August Bebel

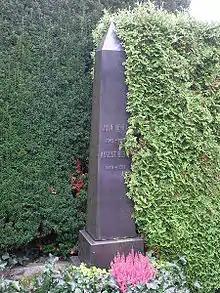
Bebel's tombstone at Sihlfeld cemetery, Zurich

In party meetings of 1890 and 1891, Bebel's policies were severely attacked, first by the extremists, the "young" Socialists from Berlin, who wished to abandon parliamentary action; against these Bebel won a complete victory. On the other side he was involved in a quarrel with Volmar and his school, who desired to put aside from immediate consideration the complete attainment of the socialist ideal, and proposed that the party should aim at bringing about, not a complete overthrow of society, but a gradual amelioration. This conflict of tendencies continued, and Bebel came to be regarded as the chief exponent of the traditional views of the orthodox Marxist party. Though a strong opponent of militarism, he publicly stated that foreign nations attacking Germany must not expect the help or the neutrality of the Social Democrats. Already in 1911 amid the rising tensions between the European powers, Bebel publicly predicted an upcoming great war with millions of soldiers confronting each other followed by a great collapse, "mass bankruptcy, mass misery, mass unemployment and great famine".